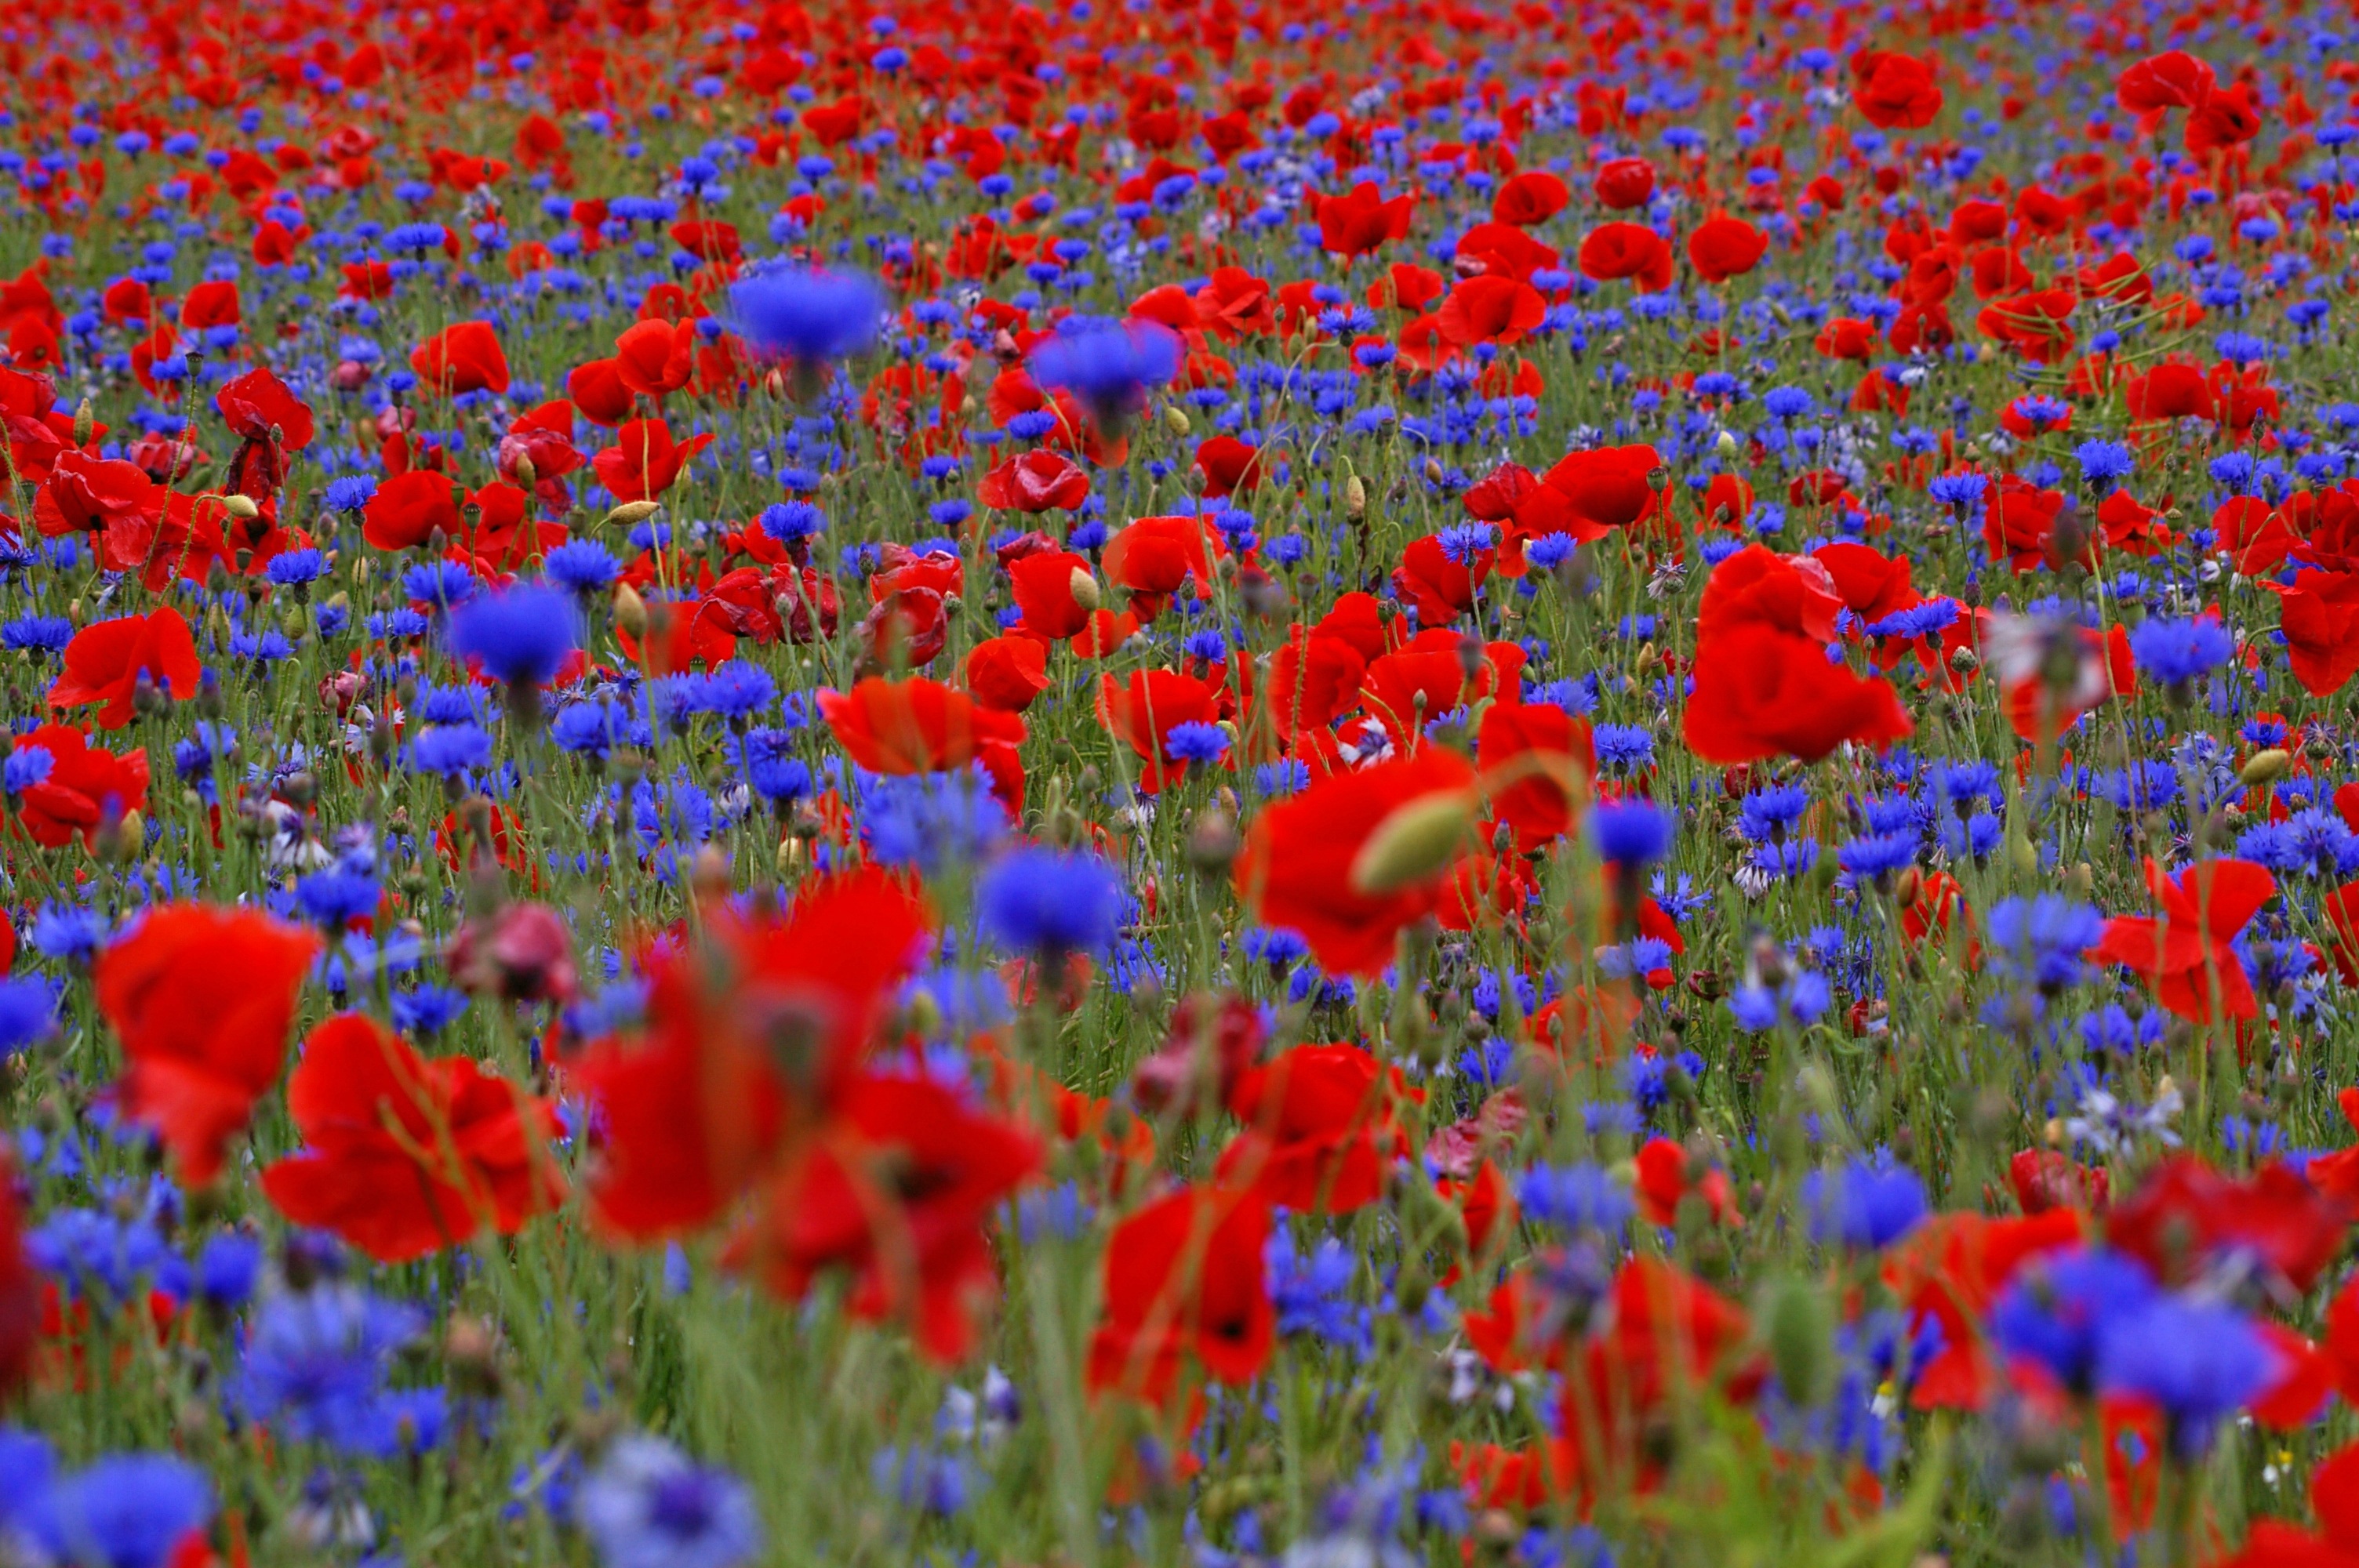
plant, field, meadow, prairie, flower, petal, summer, red, blue, flora, wildflower, flowers, wild flowers, grassland, bright, poppy, coquelicot, bl tenmeer, cornflowers, flowering plant, edge of field, sea of flowers, field of poppies, annual plant, land plant, poppy family